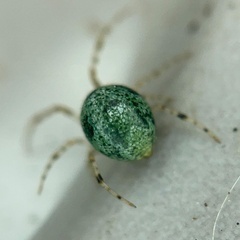
Species: Parasteatoda_tepidariorum